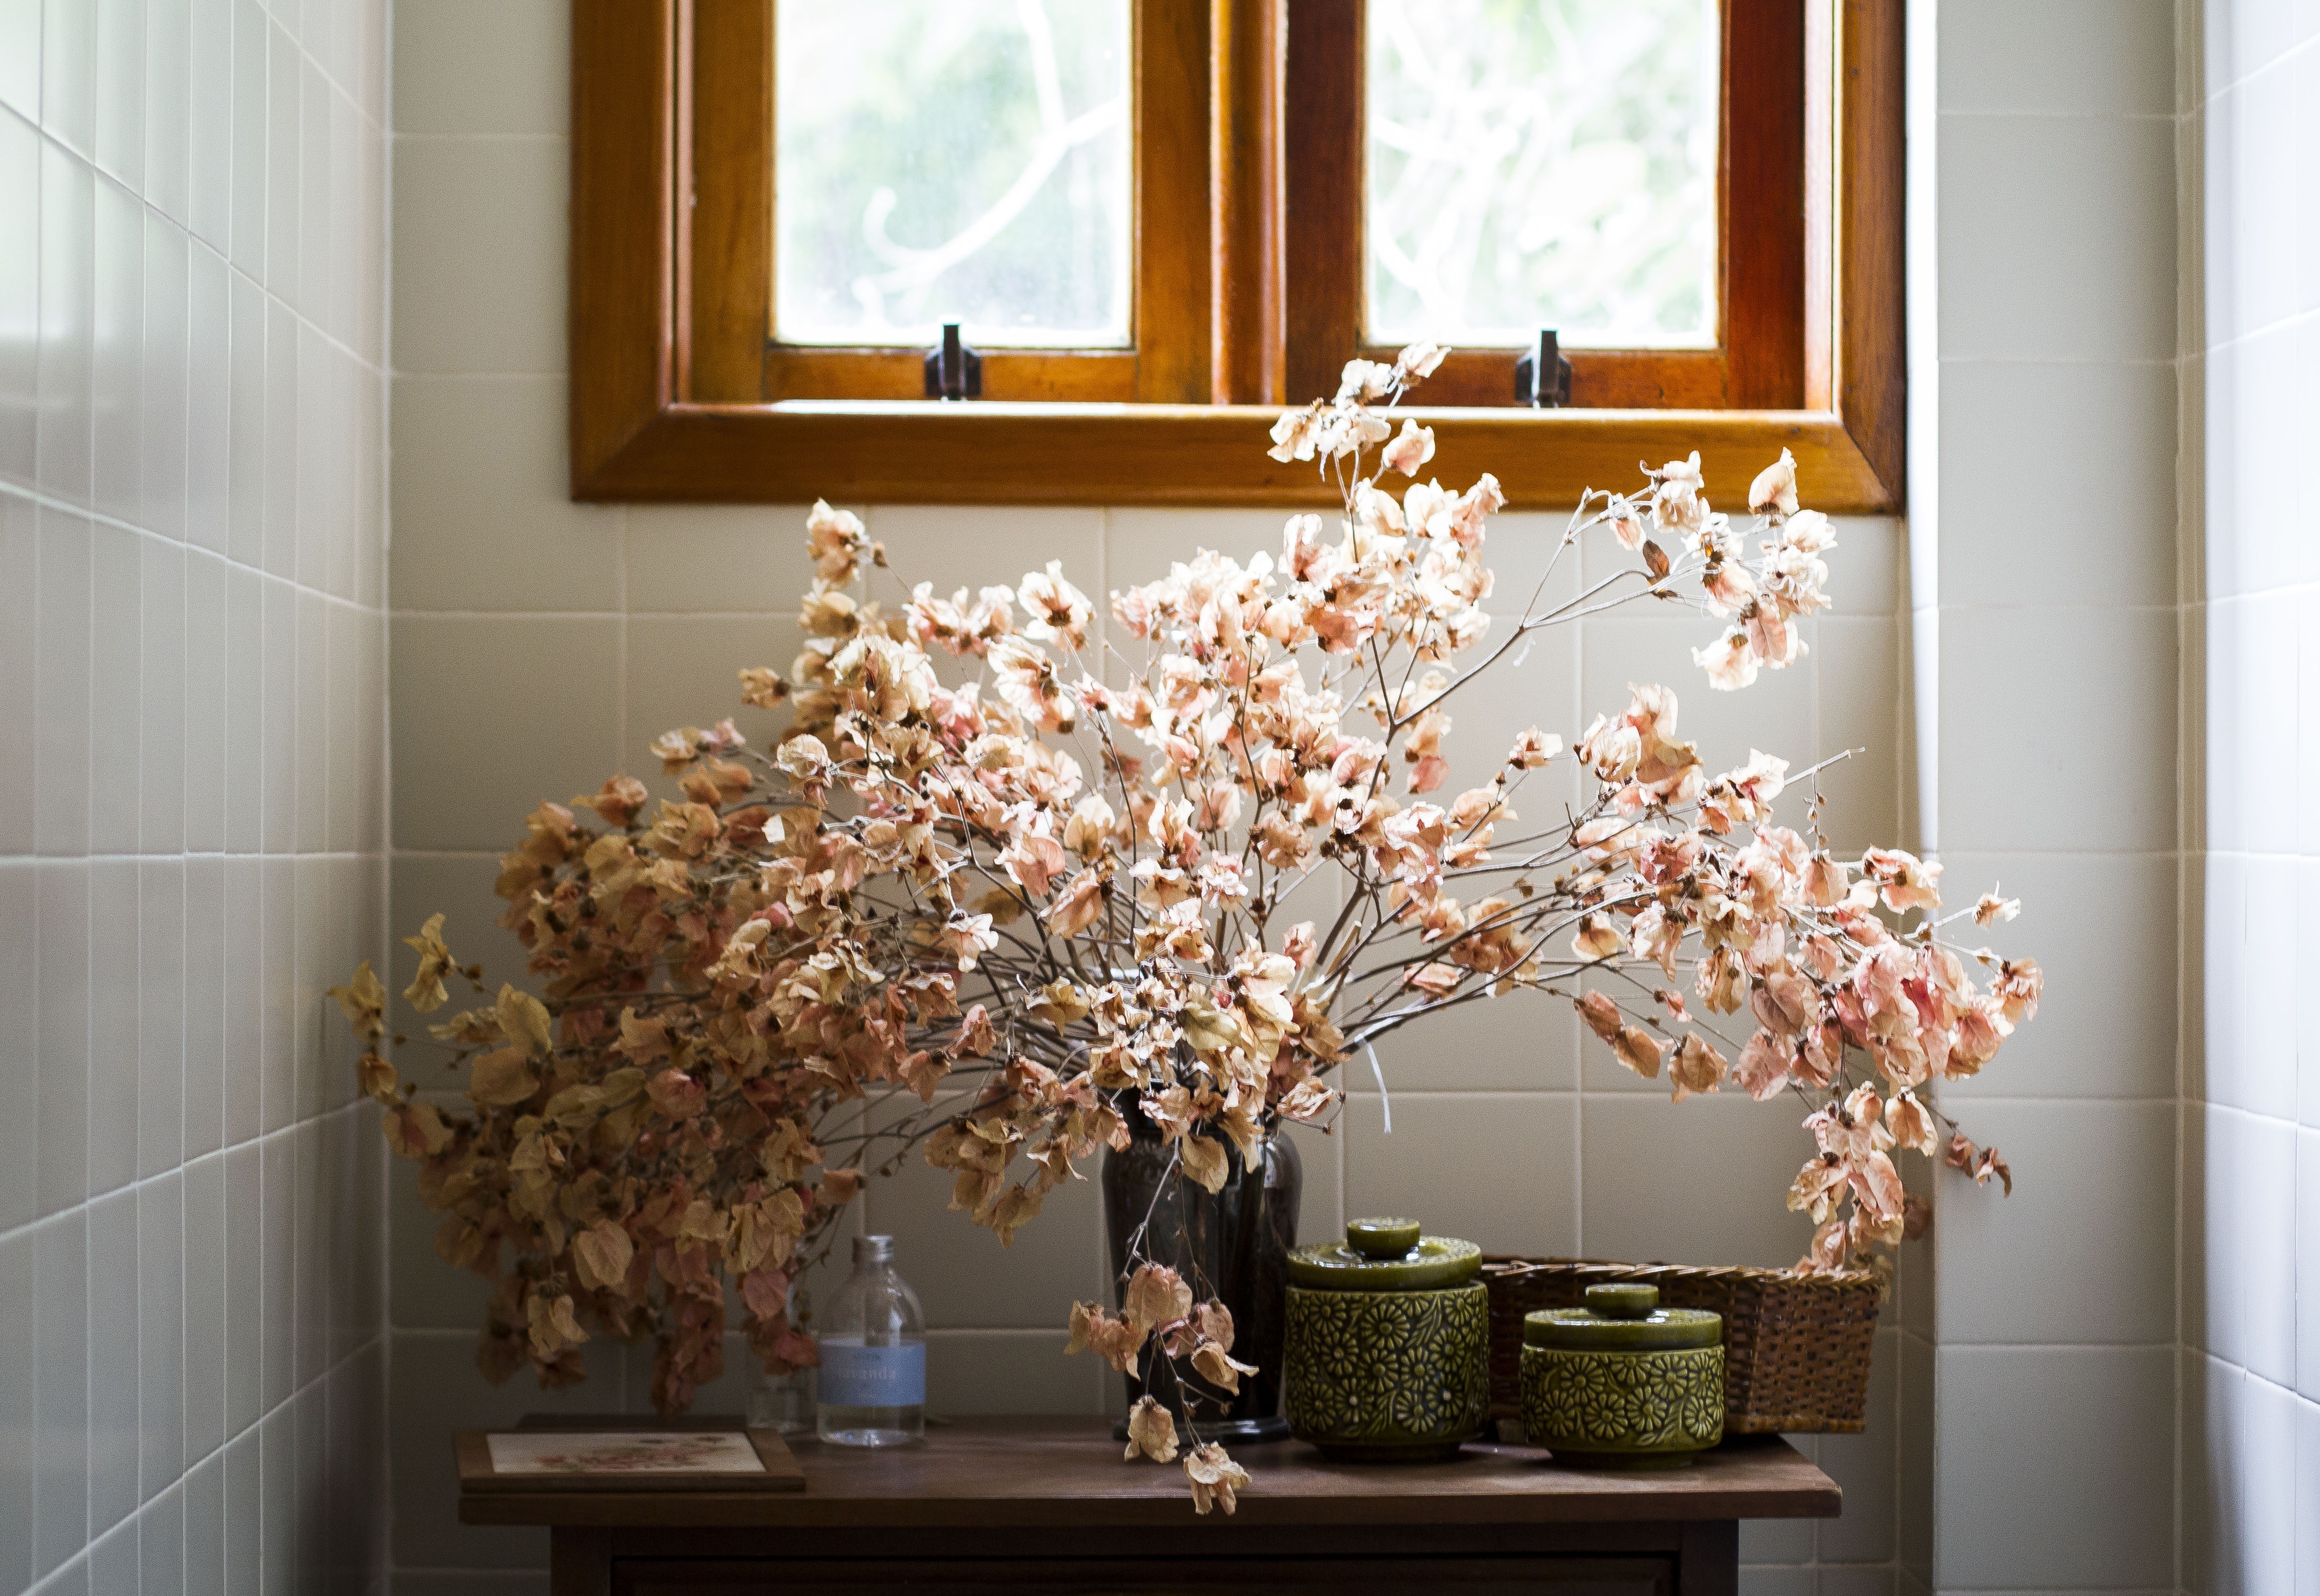
nature, branch, light, plant, flower, window, glass, home, wall, living room, room, lighting, interior design, sol, floristry, good morning, window covering, dusk falls